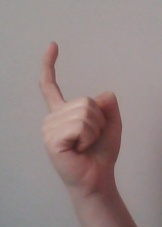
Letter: ra